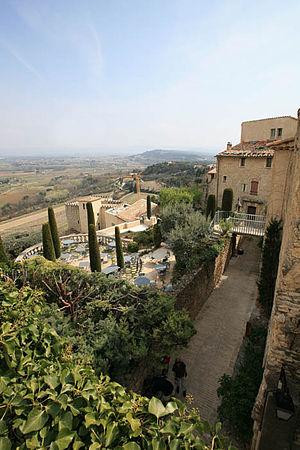
Crillon-le-Brave est une commune française située dans le département de Vaucluse, en région Provence-Alpes-Côte d'Azur.